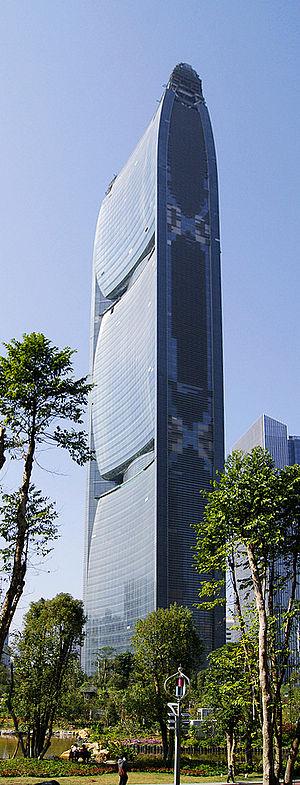
La Tour de la Rivière de perle à Guangzhou (Canton), Guangdong, en Chine, crée par le cabinet d'architectes SOM 中文: 在广州，SOM建筑师做的珠江大厦是
La Tour de la Rivière des Perles est un gratte-ciel de Canton, à faible consommation d'énergie terminé en mars 2011. Elle mesure 309,60 mètres pour 69 étages. Elle abrite China National Tobacco Corporation, la société nationale de tabac chinoise.
L'énergie solaire en Chine connait une croissance très rapide depuis la mise en place de politiques de soutien à partir de 2008-2009, bien que le potentiel solaire de la Chine soit surtout important dans les régions de l'ouest, désertiques, éloignées des centres d'activités économiques, en grande partie côtiers.
China National Tobacco Corporation, ou China Tobacco, est une entreprise nationale chinoise ; à la fois chargée de réglementer la consommation et la production de tabac, elle a le monopole de la fabrication et de la vente de tabac en république populaire de Chine.
William Frazier Baker, plus connu sous le nom de Bill Baker, est un ingénieur américain né le 9 octobre 1953 à Fulton, Missouri. Il doit sa notoriété principalement à son travail sur la tour Burj Khalifa, plus haute tour du monde. Ce spécialiste en ingénierie des structures est actuellement partenaire dans l'agence d'architectes Skidmore, Owings et Merrill située à Chicago.